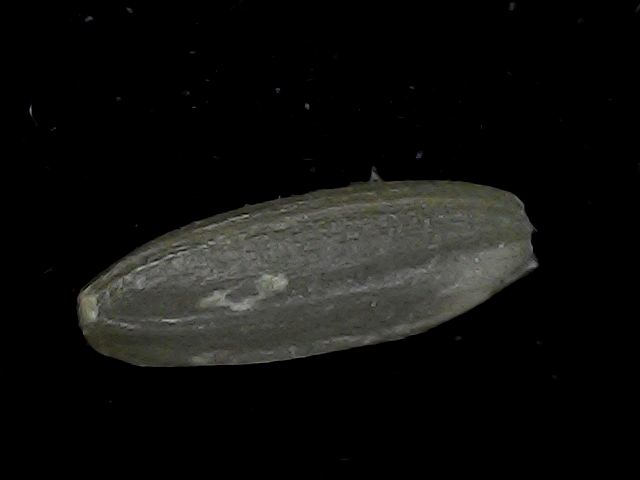
Rice variety: BD95